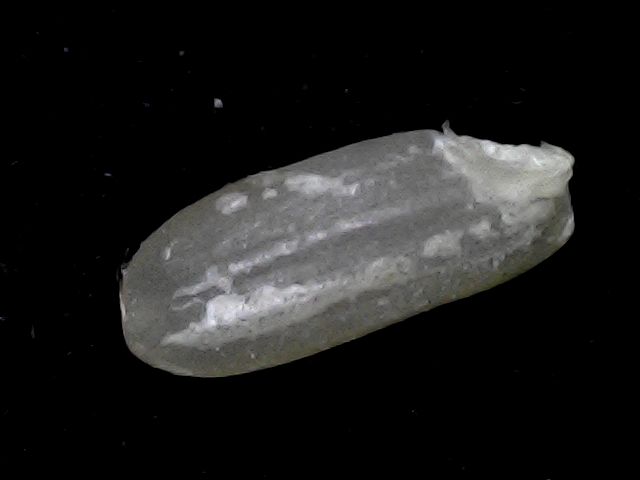
Rice variety: BR22